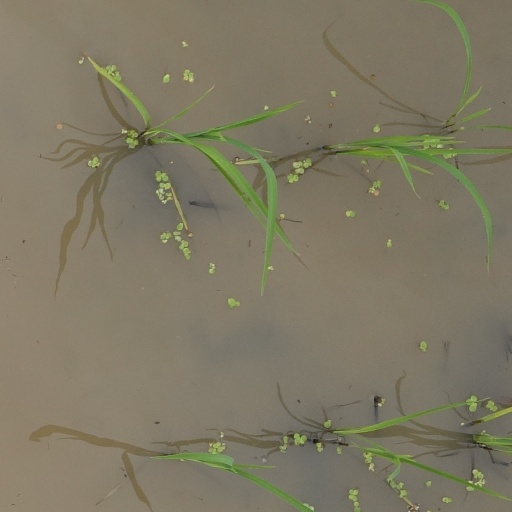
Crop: rice